FNSS Kunduz

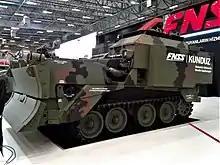
FNSS Kundu at the IDEF 2019

Kunduz or AZMİM (short for ) is a Turkish tracked amphibious combat engineering armoured bulldozer.